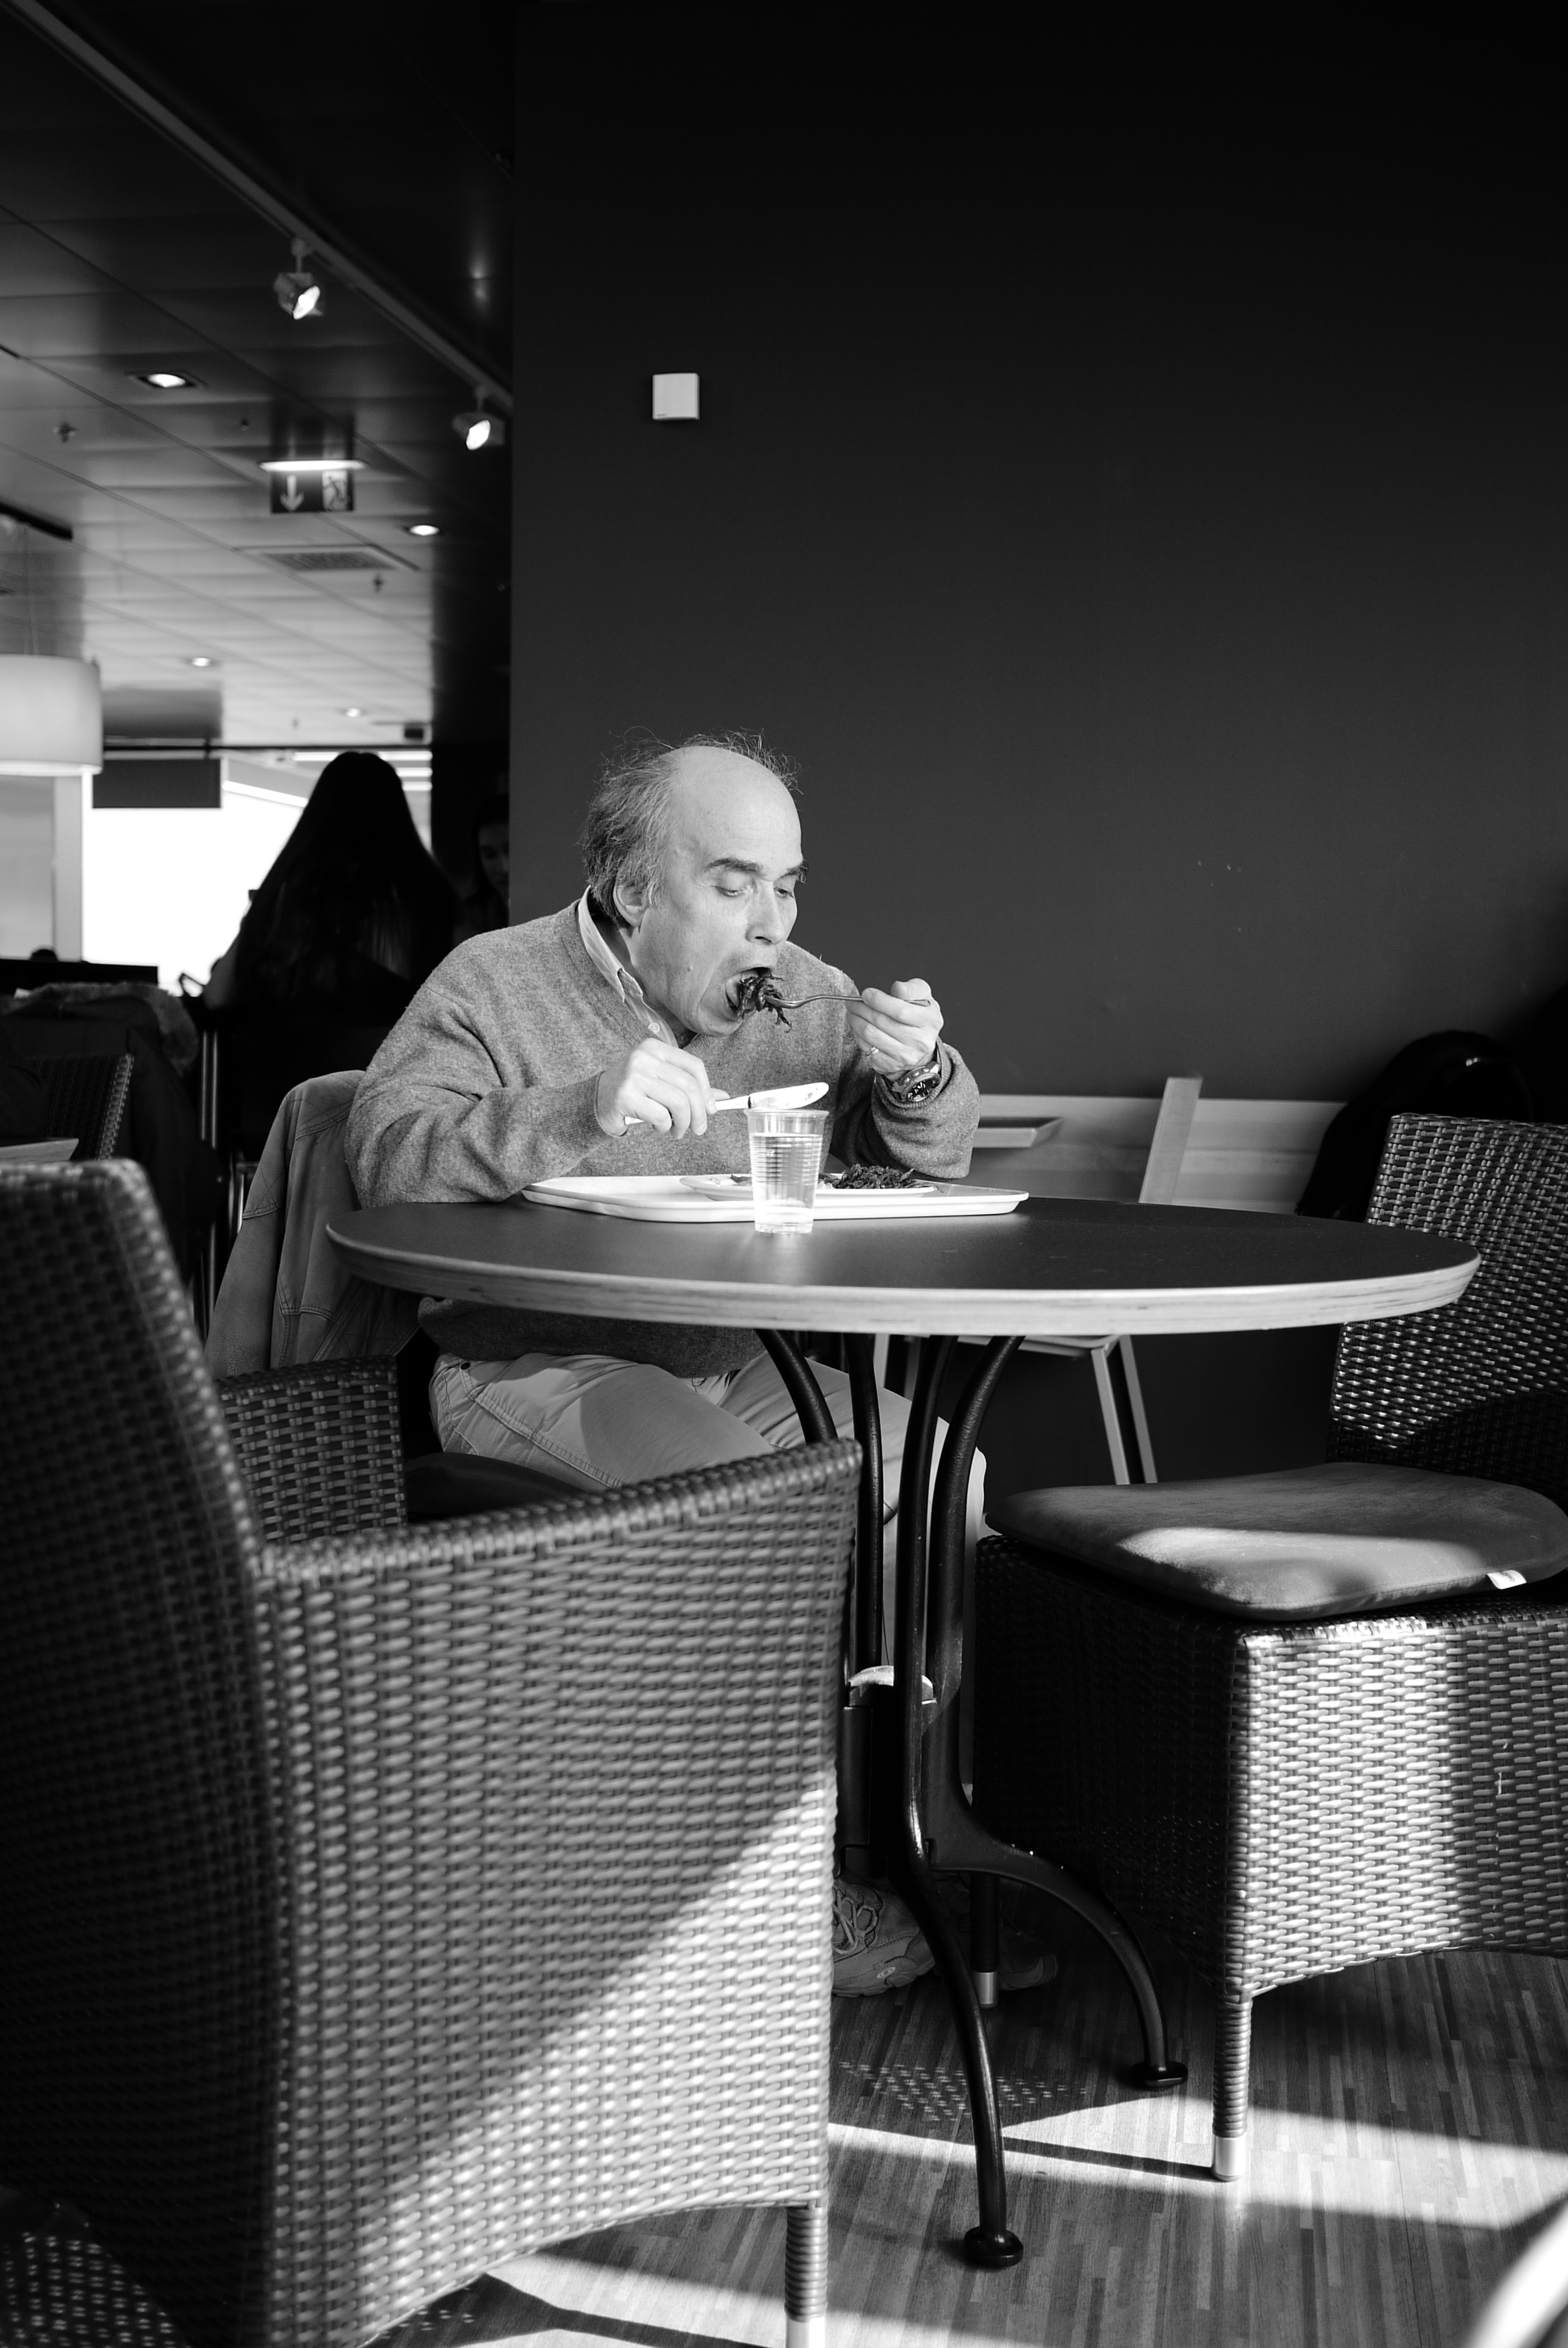
black and white, white, street, photography, ebook, sitting, training, black, monochrome, streetphotography, flickr, thomas, video, design, olympus, omd, fuji, leica, monochrom, leuthard, hcb, thomasleuthard, streettogs, monochrome photography, human positions